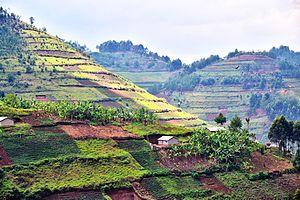
L'économie de l'Ouganda est traditionnellement basée sur l'agriculture, en particulier sur le café; elle se développe lentement malgré un contexte régional souvent défavorable.